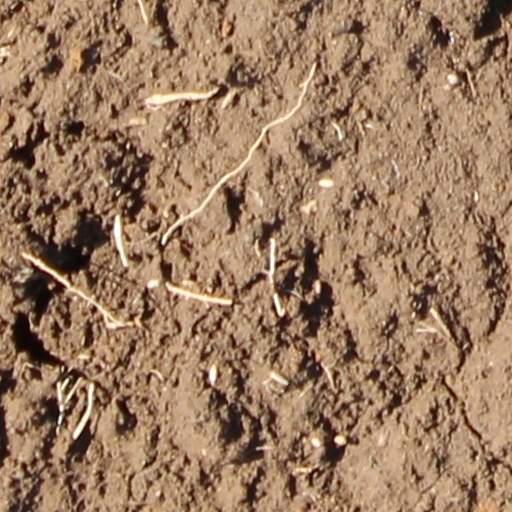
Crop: wheat